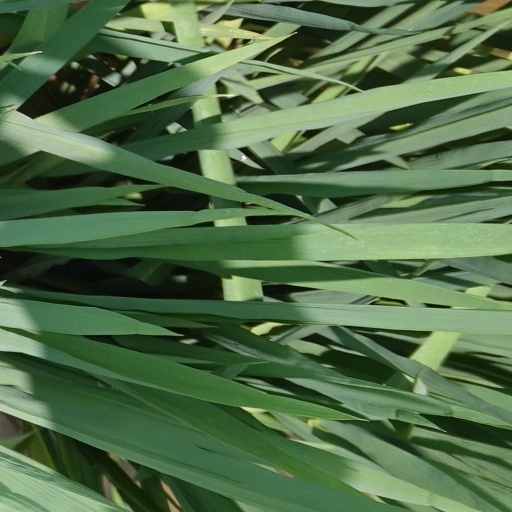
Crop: rice